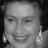
Emotion: happy